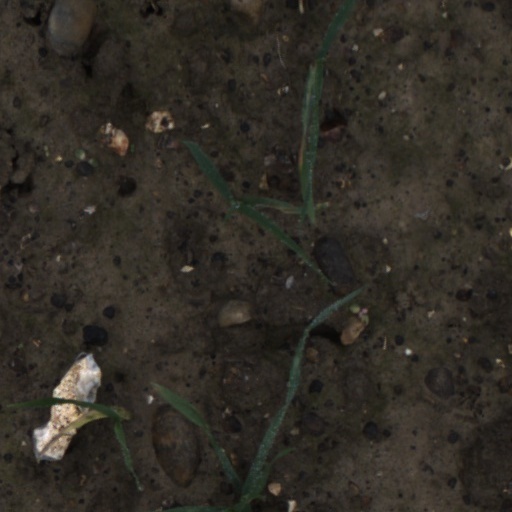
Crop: wheat